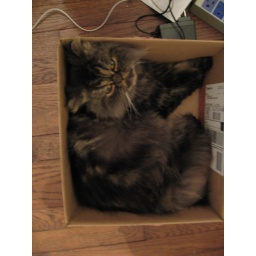
cat in a box